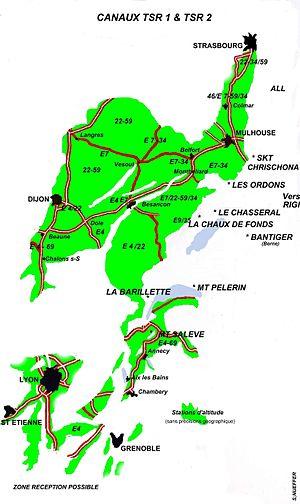
Carte technique, zones, de couverture possible de la télévision suisse romande TSR 1 et/ou TSR 2 en France avec des antennes TV VHF et/ou UHF adaptées (parfois avec préampli). Concerne le réseau analogique, voire peut être numérique, TNT dans les zones équipées
Cette ancienne carte de réception datant de l'analogique technique, indicative, donne une information visuelle sur les zones dans lesquelles il était possible de capter plus ou moins bien en France les deux chaînes de la Radio télévision suisse, RTS Un et RTS Deux, avec des antennes adaptées aux fréquences émises, VHF I et III et UHF. L'échelle de la carte ne permet pas de mentionner l'existence de zones d'ombre locales hertziennes.